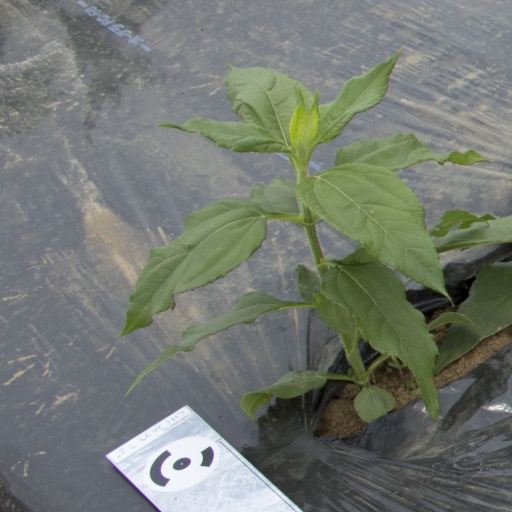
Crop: Jerusalem artichoke